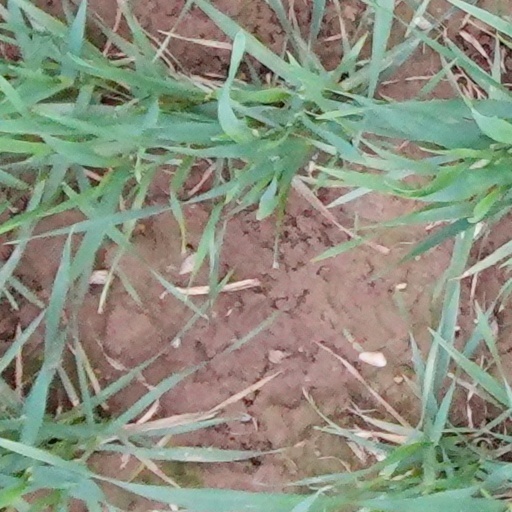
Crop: wheat